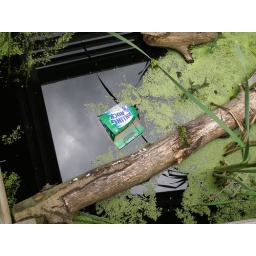
rolling rock in water